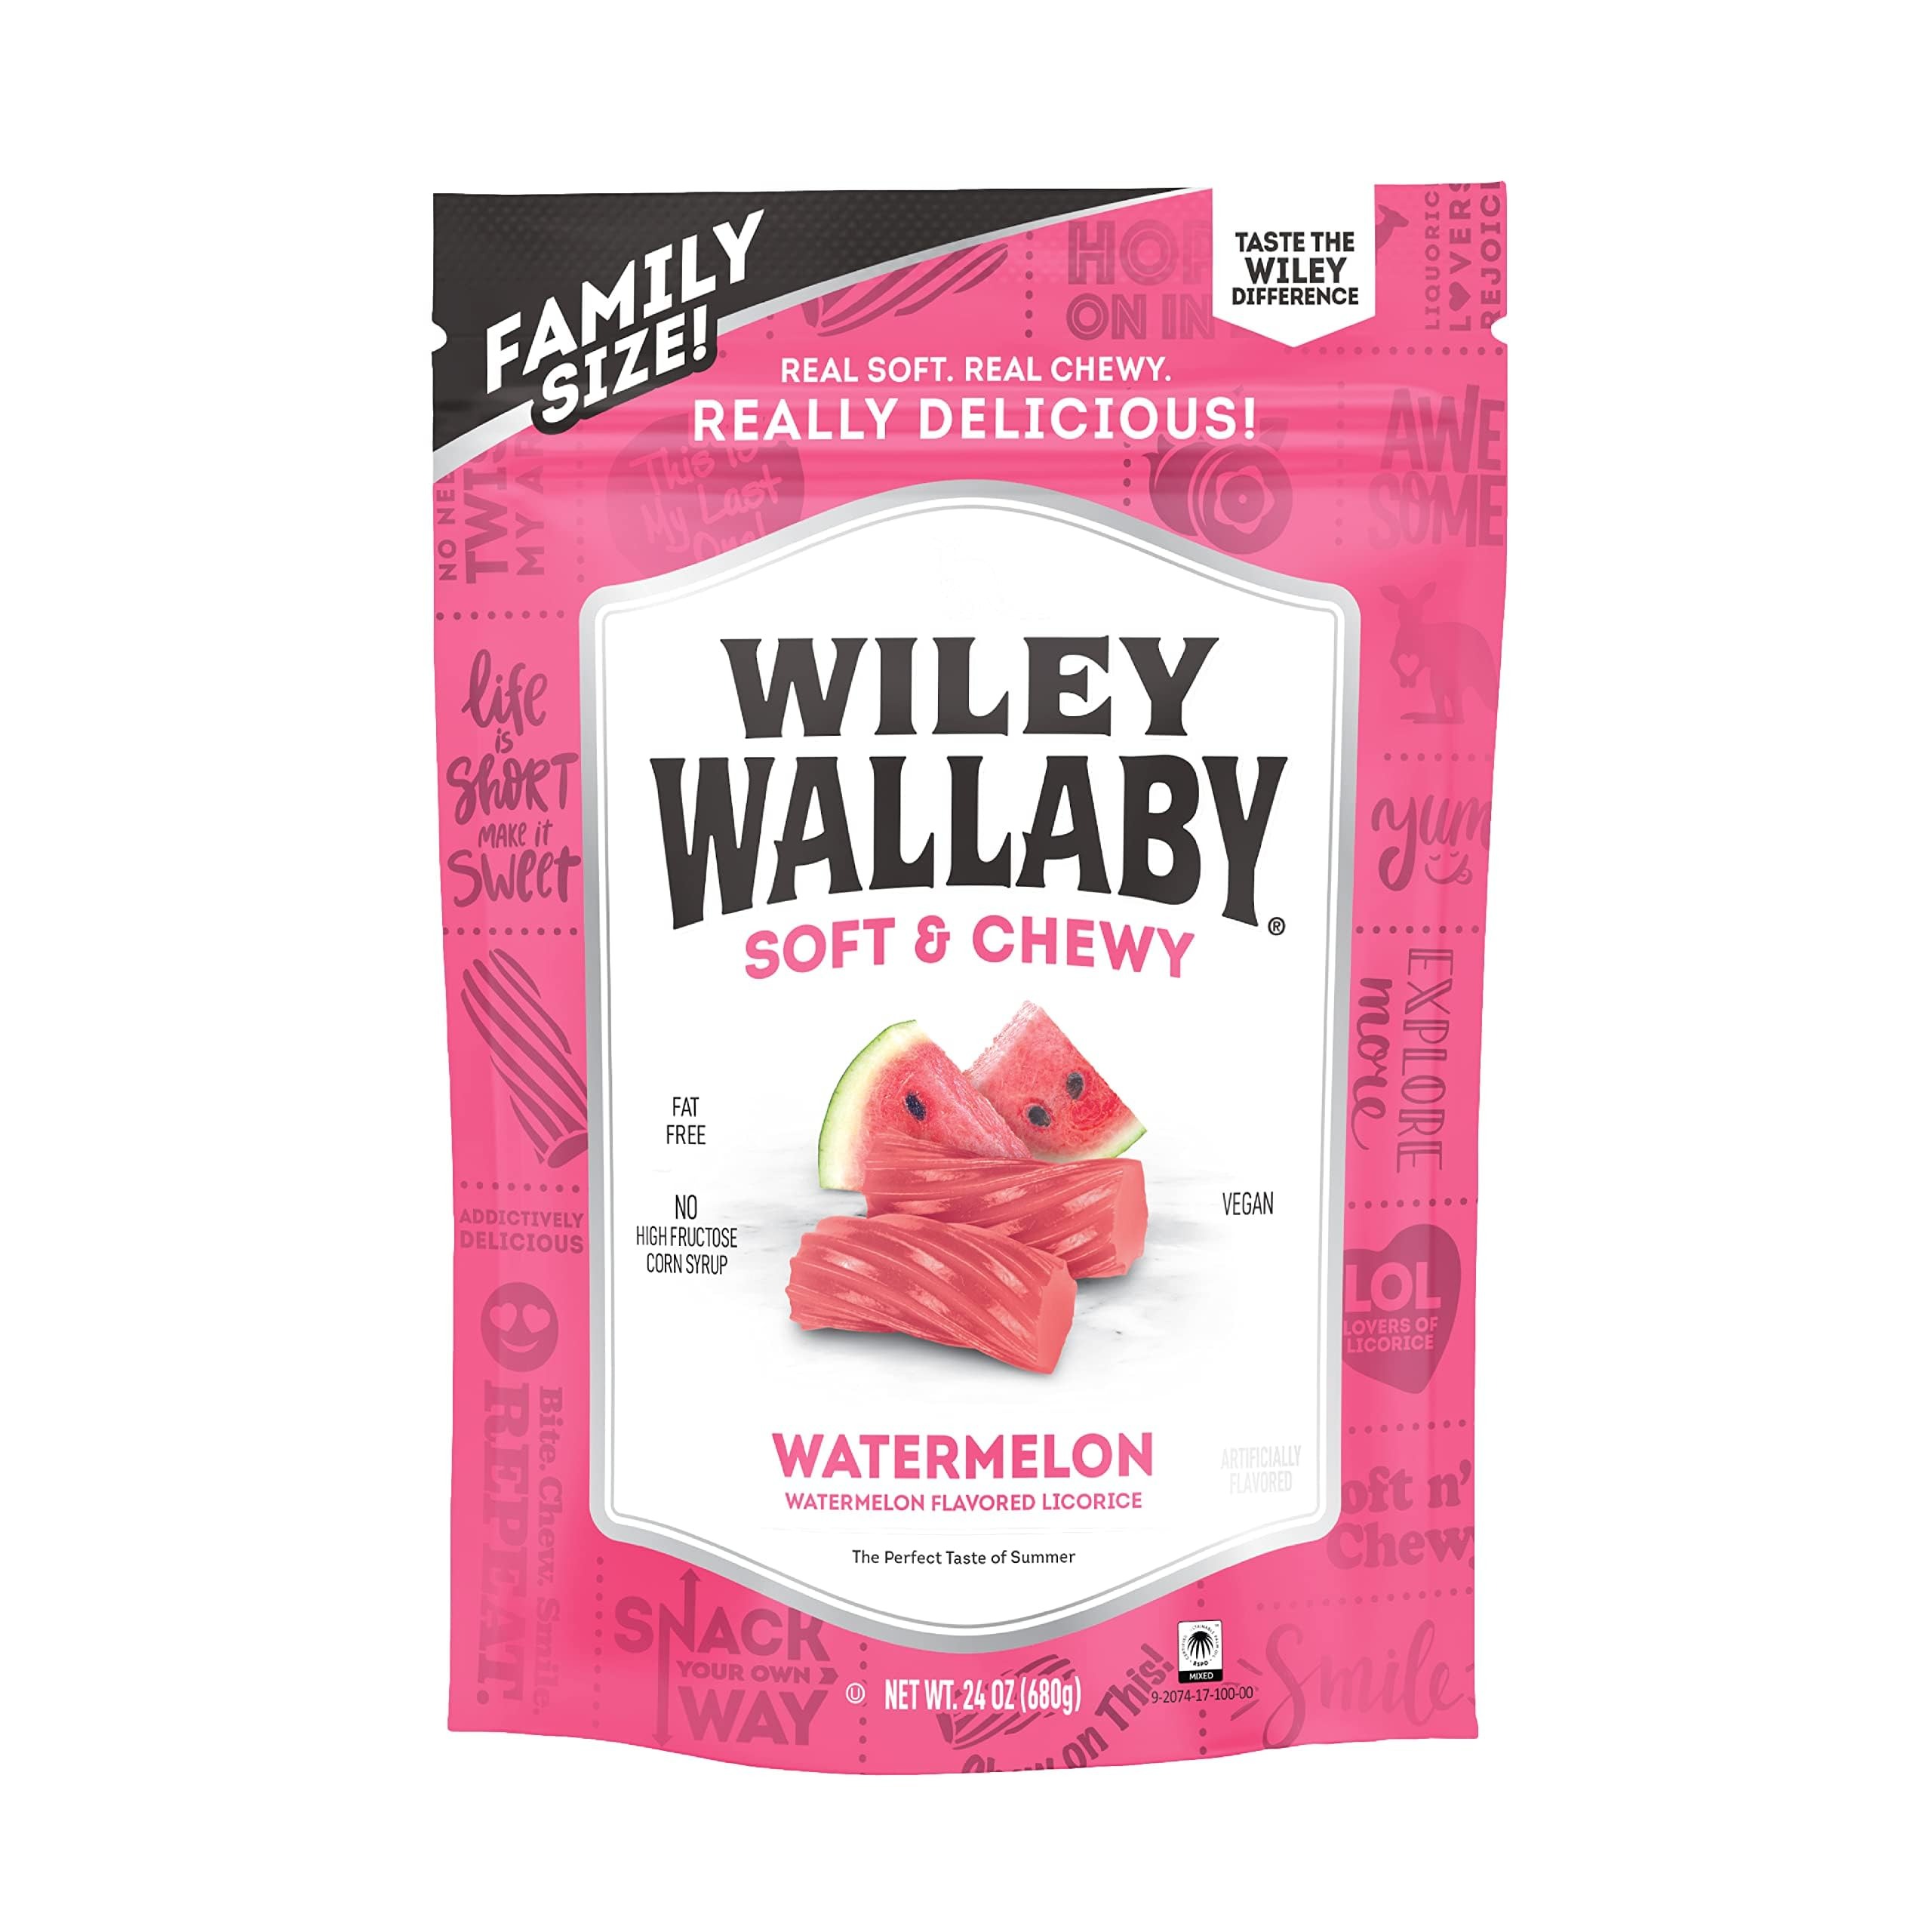
Item Name: Wiley Wallaby Licorice 24 Ounce Classic Gourmet Soft & Chewy Australian Watermelon Licorice Candy Twists, 1 Pack
Bullet Point 1: WATERMELON LICORICE - These thick, delicious chunks of watermelon candy are soft, chewy, and full of fruity flavor in every bite!
Bullet Point 2: VEGAN CANDY - Our Australian licorice is certified vegan and kosher. We only use sustainable palm oil to create our fat-free soft candy.
Bullet Point 3: ON THE GO - Whether you need movie theater candy or party candy Wiley has you covered. A resealable bag keeps our chewy candy fresh for munching anytime!
Bullet Point 4: MADE BETTER - Don’t sacrifice good taste. We created a sweet candy with less sugar that still packs a punch of flavor!
Bullet Point 5: VARIETY CANDY - At Wiley we mix things up! Our delicious soft licorice comes in seven different flavors & licorice beans for an all-new licorice experience.
Product Description: LICORICE LOVERS REJOICE Finally that tough, flavorless licorice can be a thing of the past. Wiley Wallaby licorice has big bold flavors and a soft chewy texture your heart (and stomach) really desires! BFF: BEST FRUIT FLAVOR We packed Wiley so full of fresh fruit flavors, there was less room left for the things you could do without. Less sugar, fat free and absolutely no dairy or high fructose corn syrup - now your conscience can be clear while you enjoy our our Wiley fruit flavors. Win-Win-Win! BITE. CHEW. SMILE. REPEAT. Whether on your own or with your favorite people, Wiley makes the perfect mess-free snack anytime, anywhere! So the next time you're headed to the movies, out on a hike, or meeting up with friends, grab a bag of Wiley. EXPLORE MORE We believe that "status quo" isn't always best. That's why we continually develop new products and flavors - like our Sourrageous Drops!
Value: 24.0
Unit: Ounce

Price: 12.54